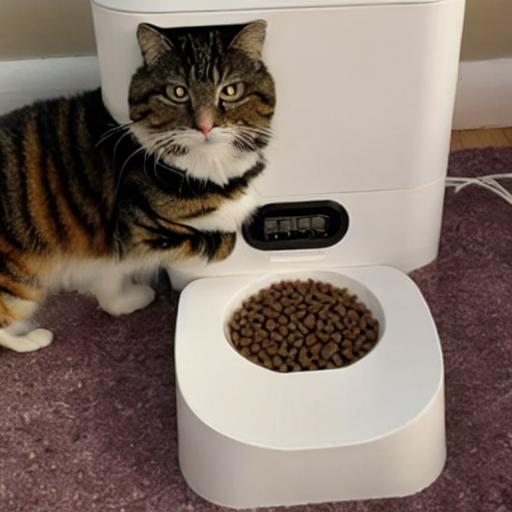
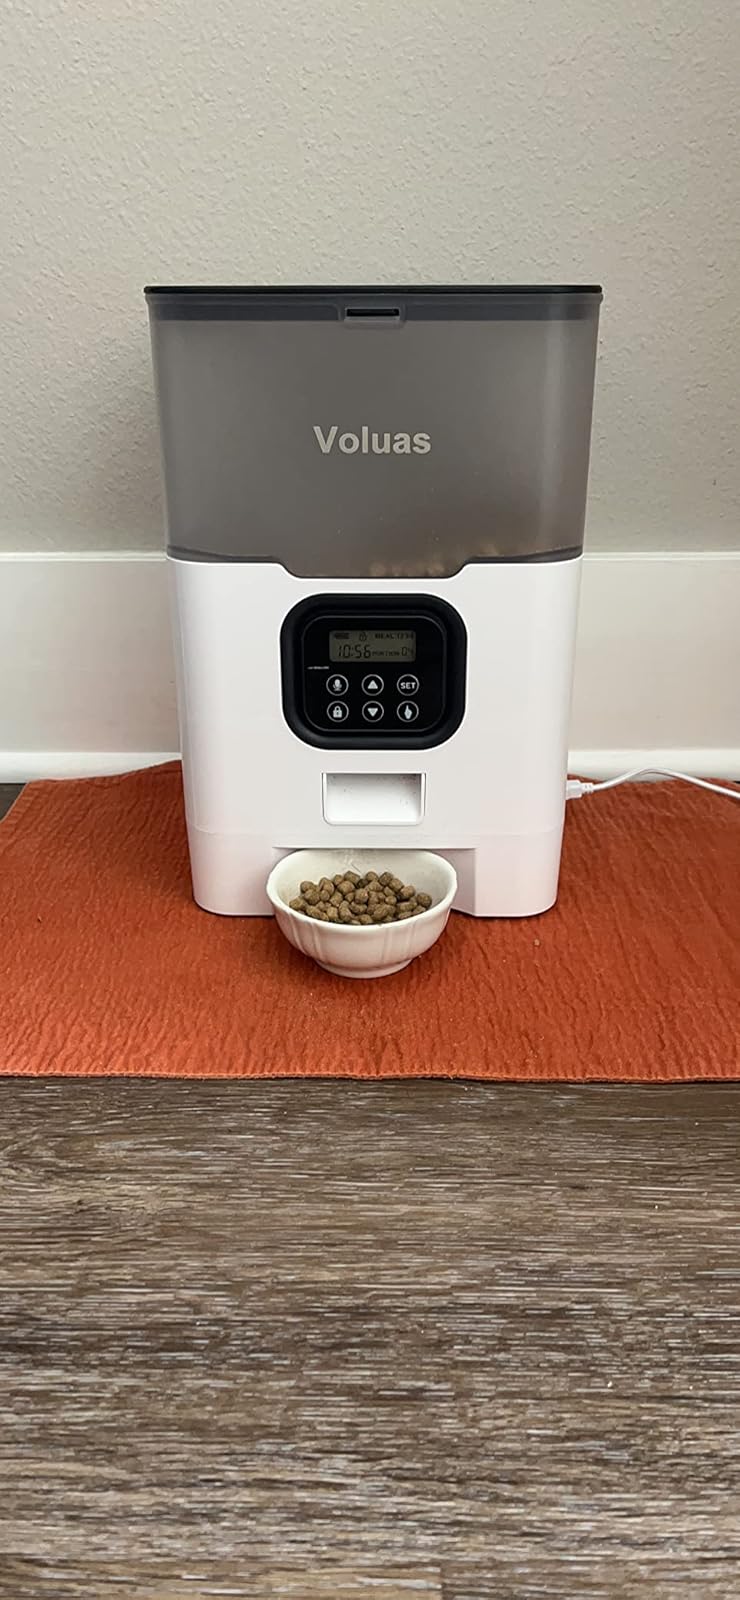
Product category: items_feeder
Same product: no